Bielsko-Biała

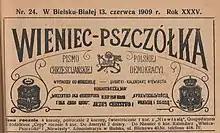
A Polish newspaper issued in 1909 "in Bielsko-Biała"

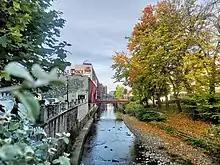
Biała River in the city centre

Both Bielsko and Biała derive their names from the Slavic stem "*bělъ" meaning "white" (in modern Polish "biały", in modern Czech "bílý"). The river Biała was the first to be named in this way. The reason was probably the general impression of the color of the water: "white", that is, bright and clear. Some researchers also linked the city's name to the bleaching of fiber, which is questionable, however, due to the fact that in the 13th century the cloth industry in Bielsko was not yet developed.